Salisbury Law Courts

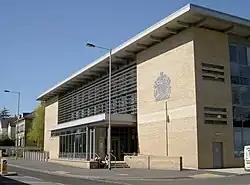
Salisbury Law Courts

Salisbury Law Courts is a Crown Court venue, which deals with criminal cases, and a County Court venue, which deals with civil cases, in Wilton Road, Salisbury, England. It also accommodates the local magistrates' court.